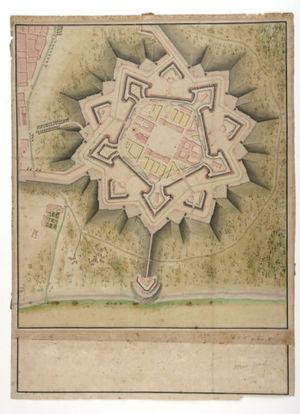
La citadelle de Barcelone était une forteresse militaire construite à Barcelone entre 1716 et 1725 sur ordre de Philippe V pour contrôler la ville après la Guerre de Succession d'Espagne. La forteresse est détruite en 18.. après la Révolution de 1868. Trois bâtiments sont conservés : la chapelle, le palais du gouverneur et l'arsenal. Le reste de la forteresse est transformé en 1888 en un parc, le parc de la Ciutadella. Le palais du gouverneur devient plus tard une école et l'arsenal devient un musée et le palais du Parlement de Catalogne.